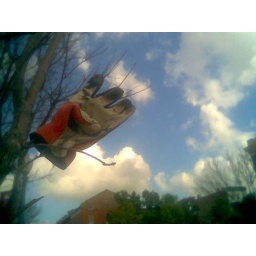
I found a glove on the sidewalk and I put in a tree